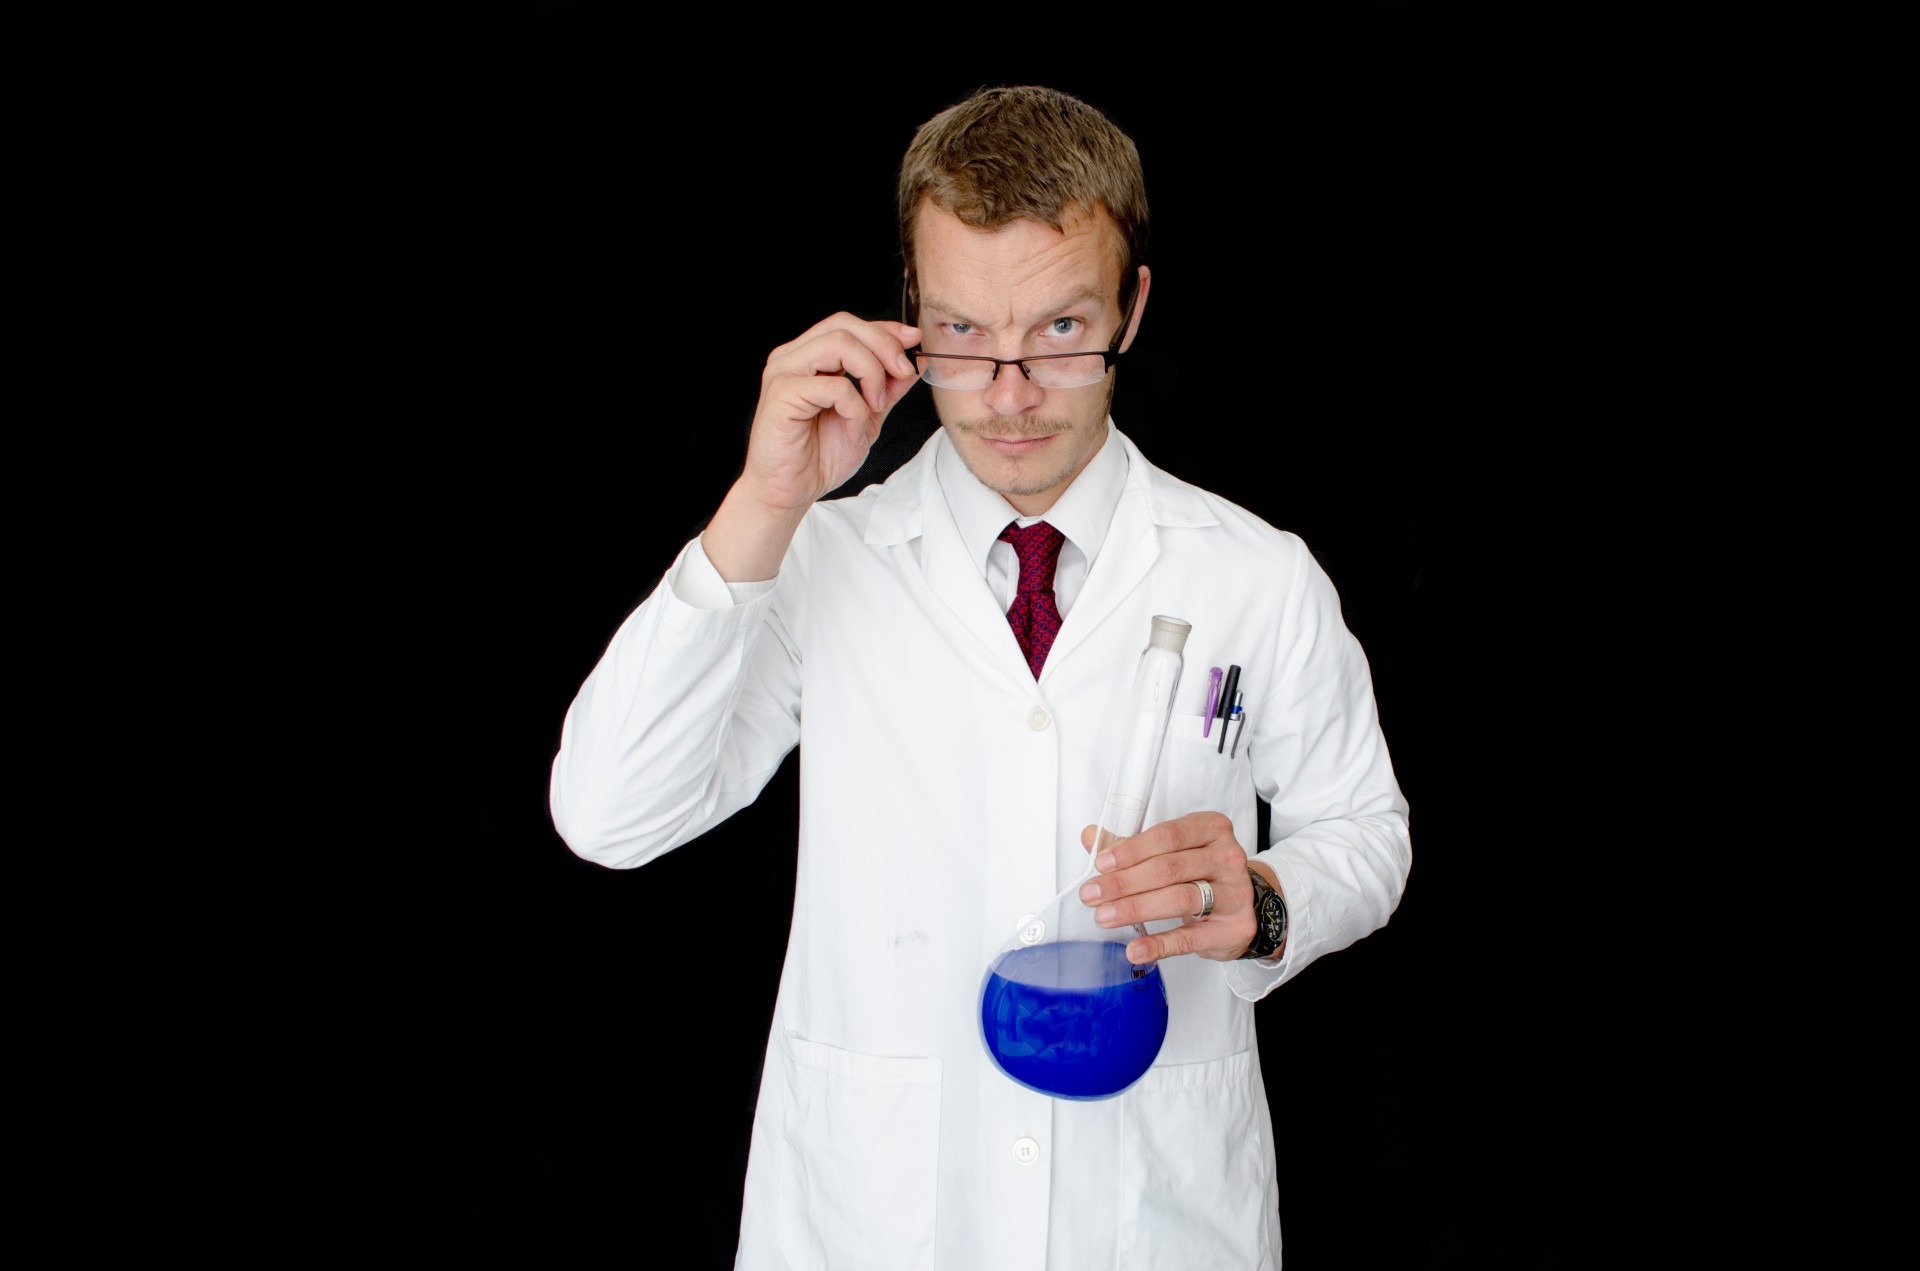
man, person, liquid, people, glass, coat, blue, professional, profession, laboratory, doctor, test, chemical, lab, chemist